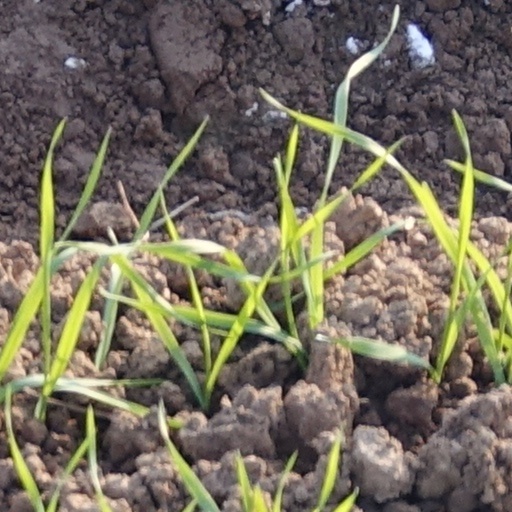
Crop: wheat